Xiashajiangbin station

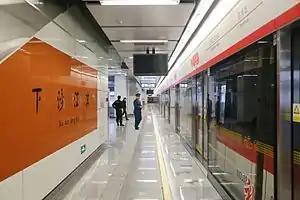

Xiashajiangbin is a station on Line 1 of the Hangzhou Metro in China. It was opened on 24 November 2015, together with the expanded section of Line 1. It is located in the of Hangzhou.